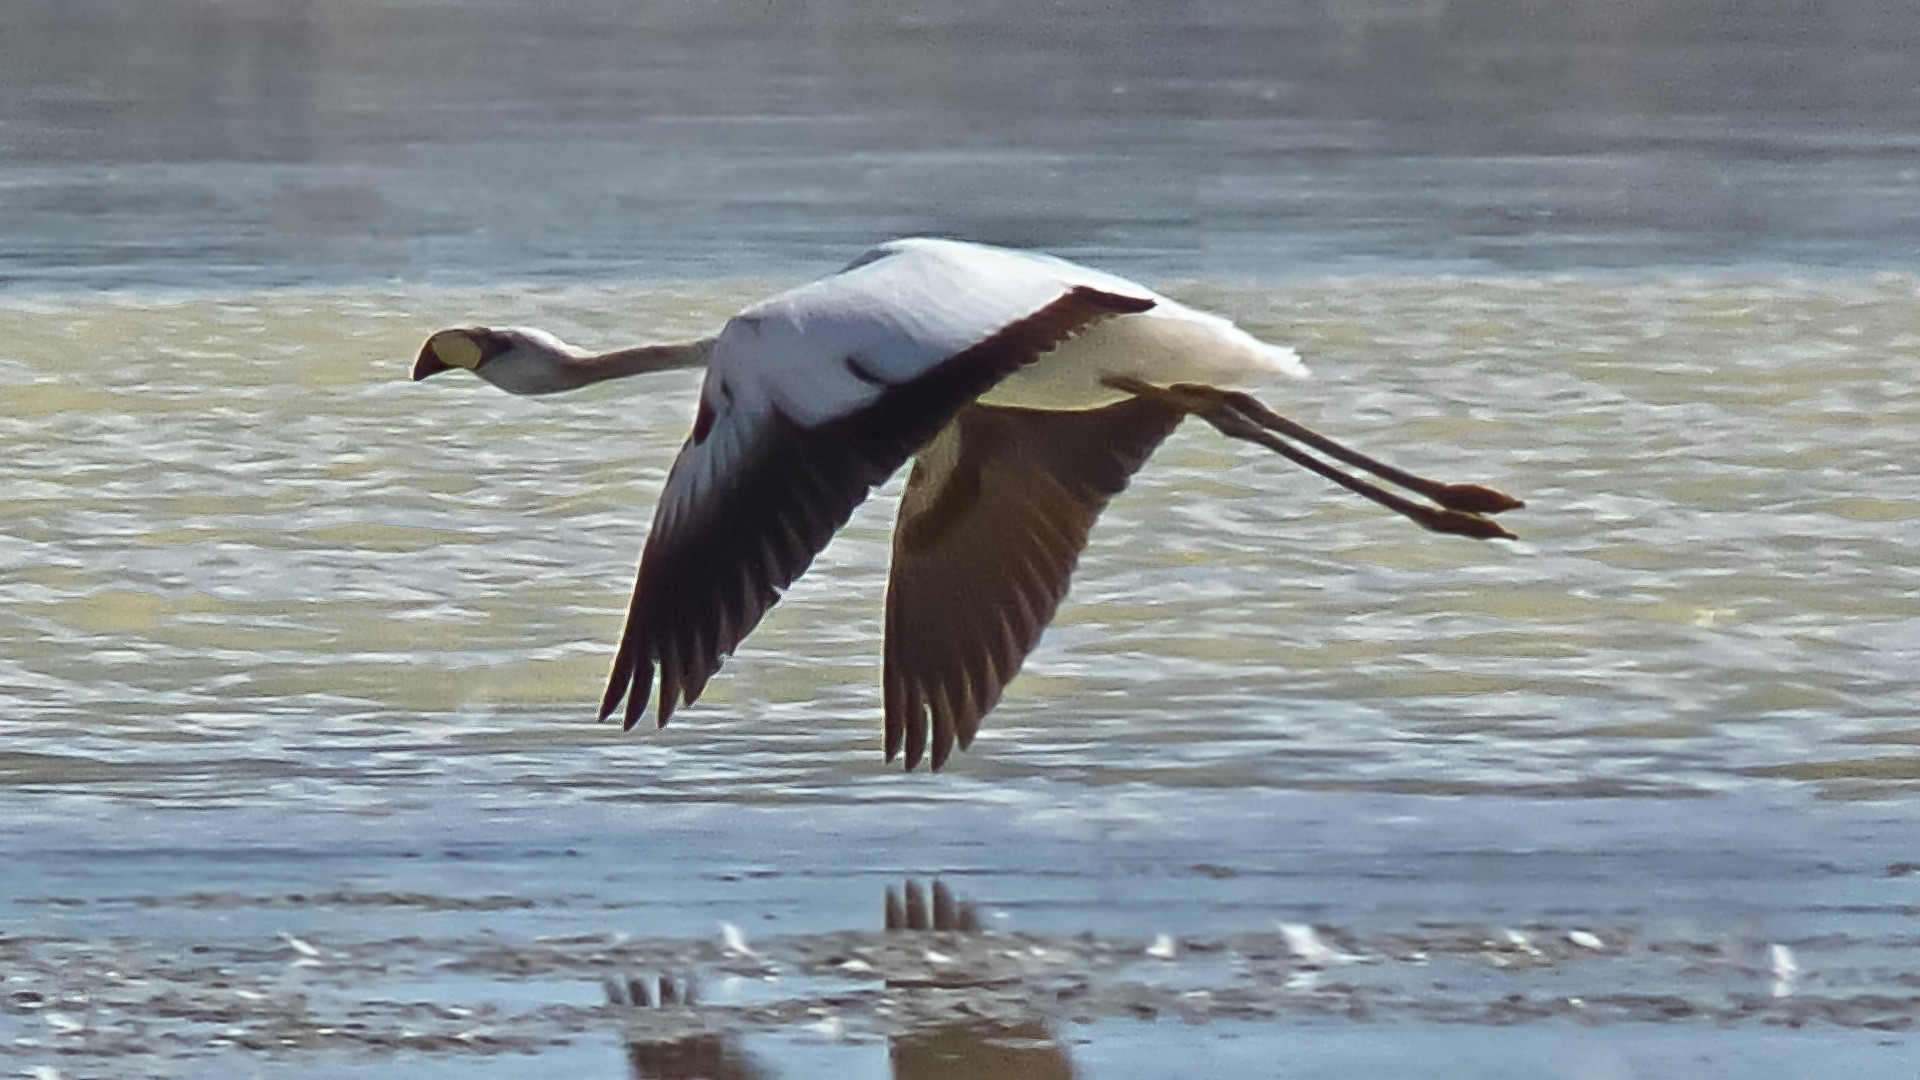
sea, nature, outdoor, wilderness, bird, wing, animal, seabird, fly, wildlife, wild, beak, lagoon, mammal, freedom, feather, avian, majestic, flamingo, wings, vertebrate, creature, water bird, seaduck, altiplanic